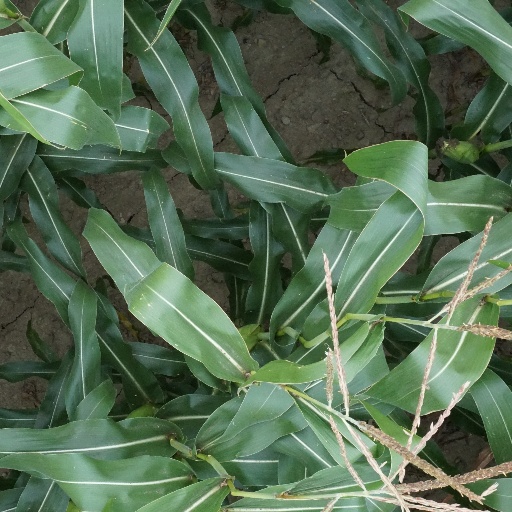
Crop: maize; corn